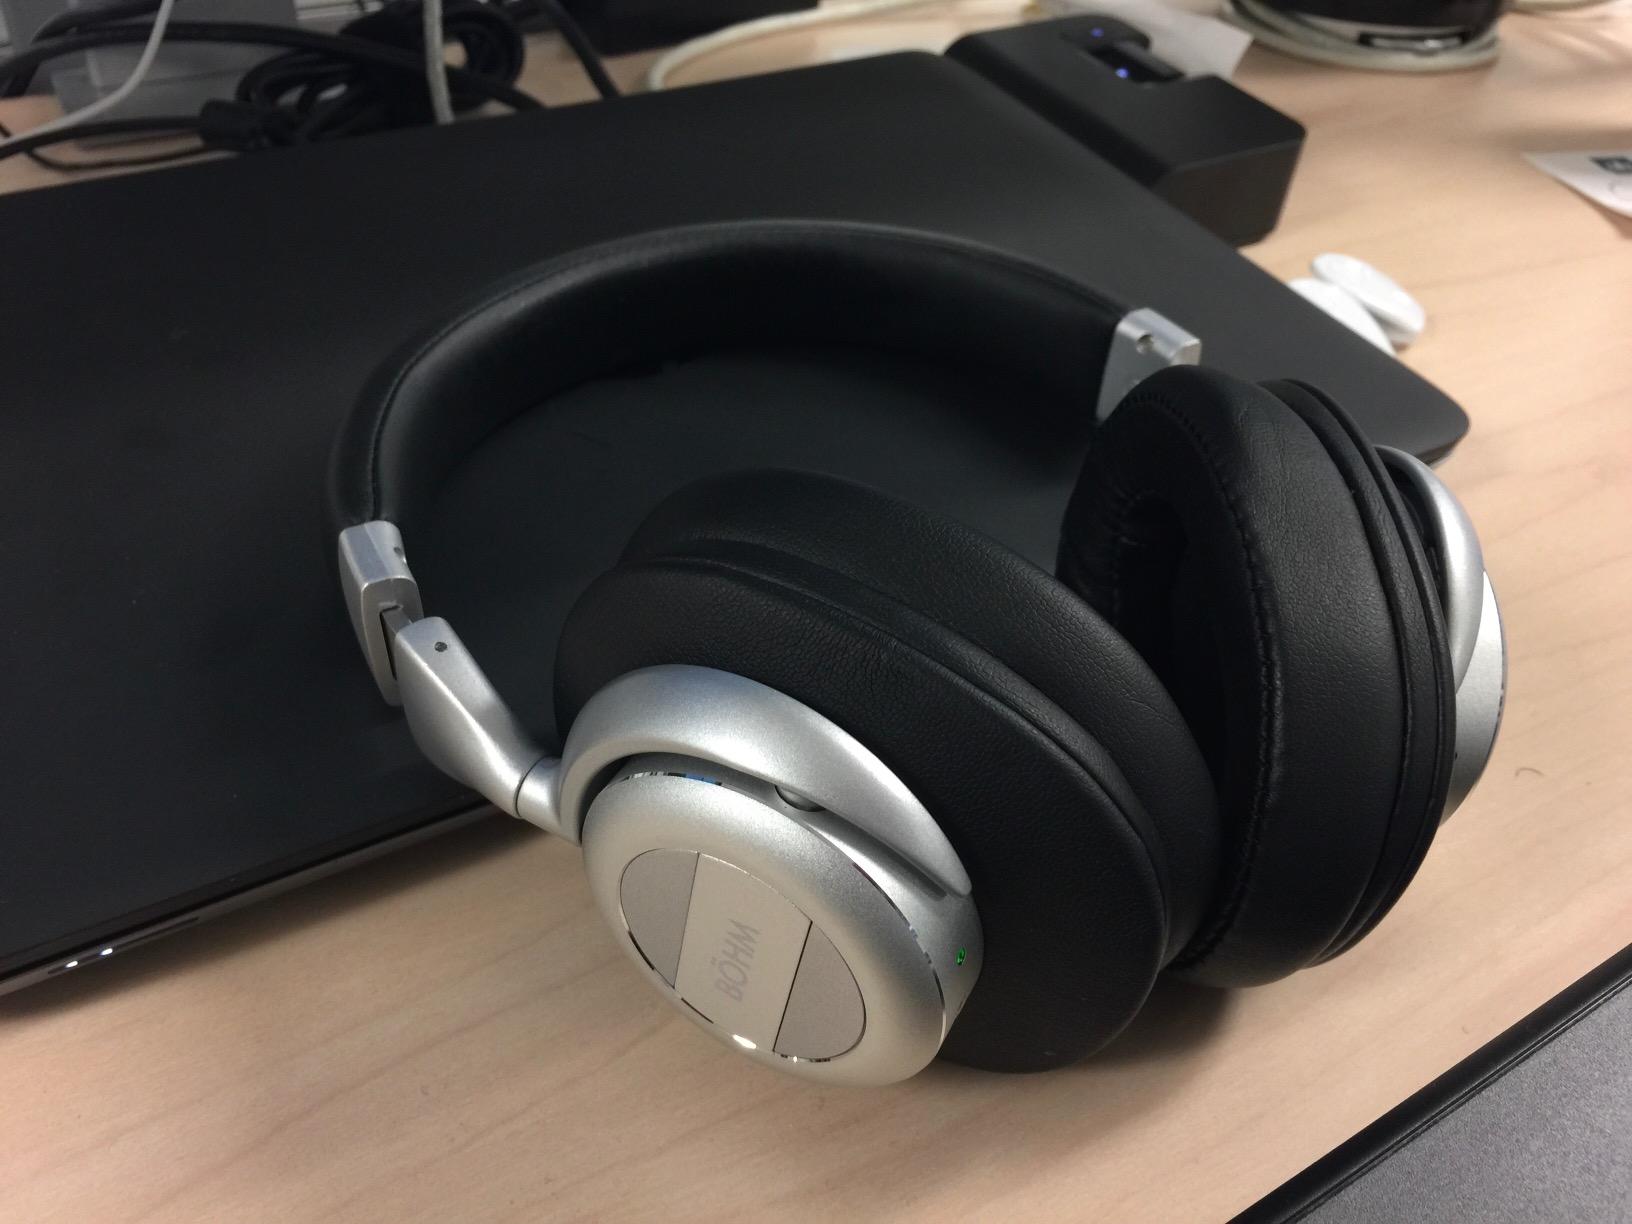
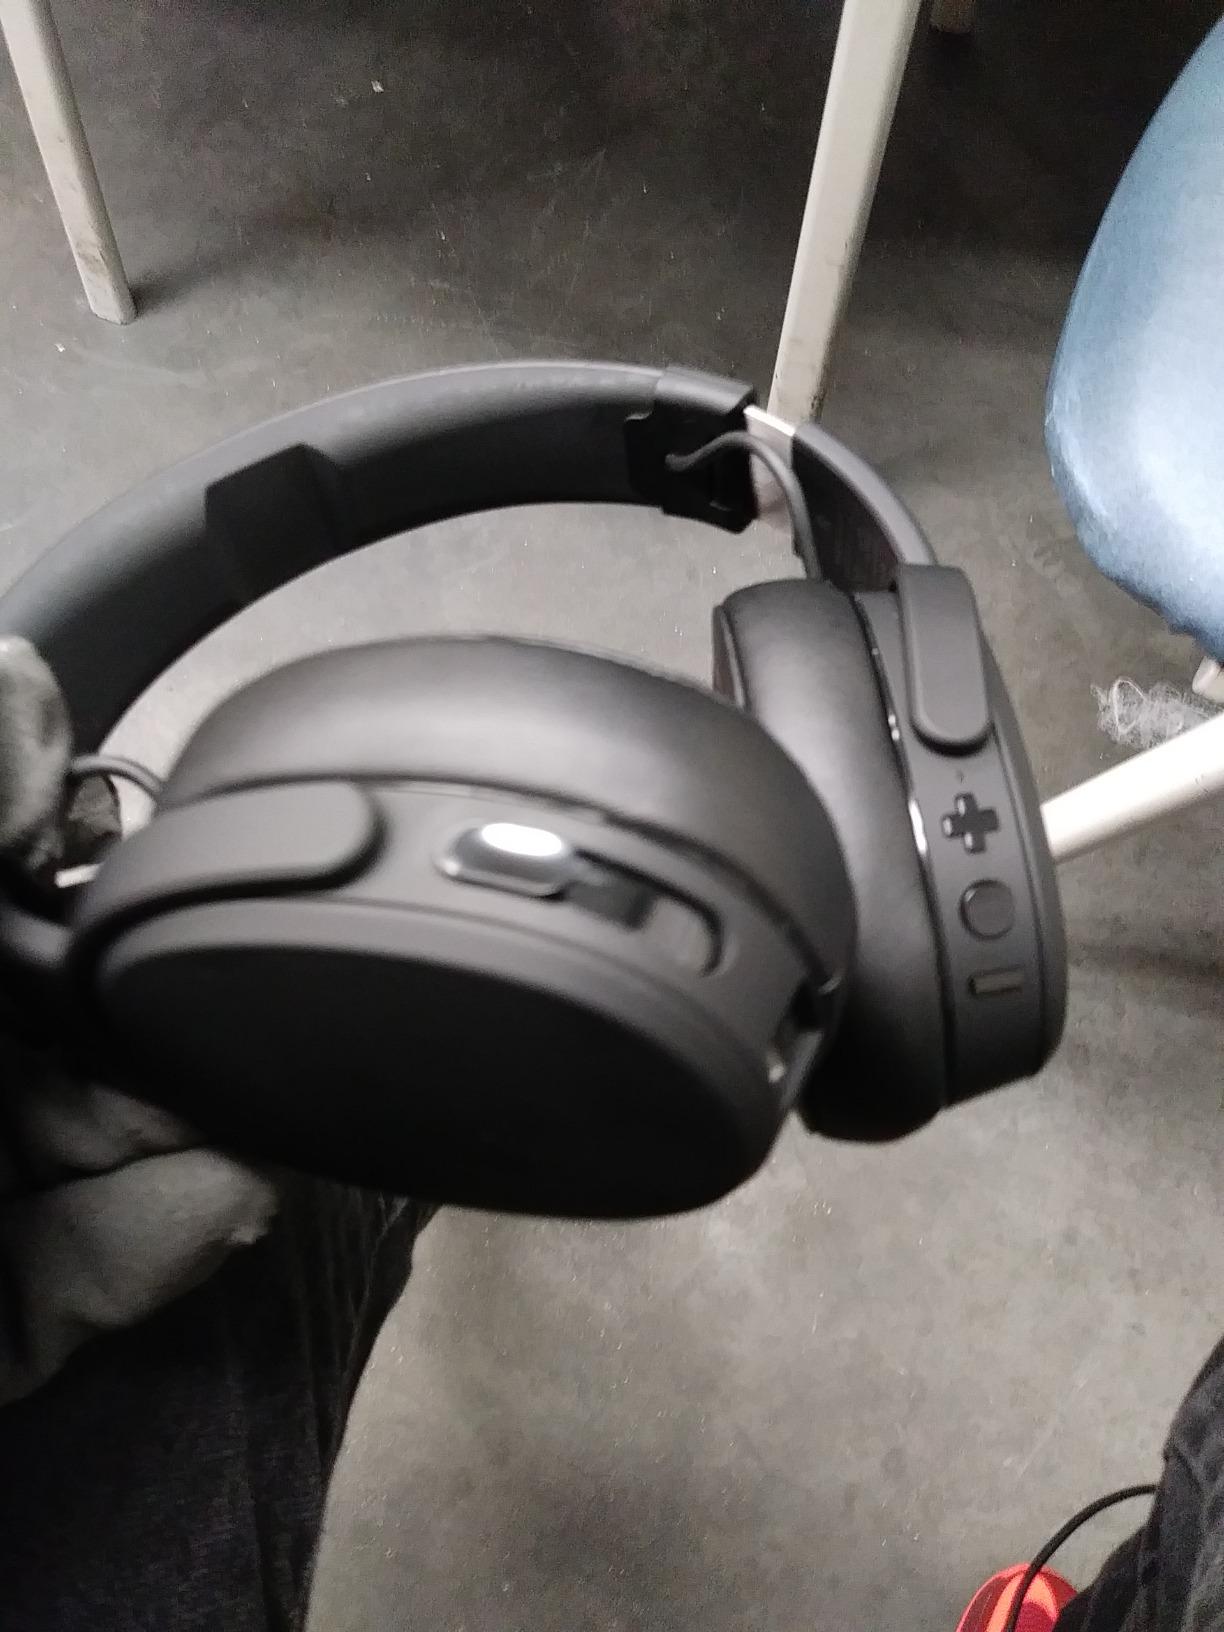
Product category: headphones
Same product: no